Alberto Carneiro

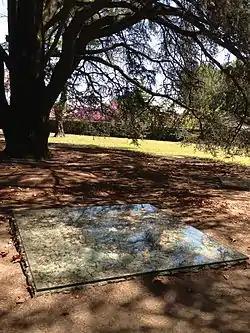
"Ser Arvore e Arte" Serralves

Alberto was born in Coronado, Minho in 1937. Between 1947 and 1958, he worked in religious art workshops of their land, starting on the technologies of wood, stone and ivory. He attended high school in Decorative Arts School Soares dos Reis, Porto, and Secondary School Antonio Arroyo, Lisbon.